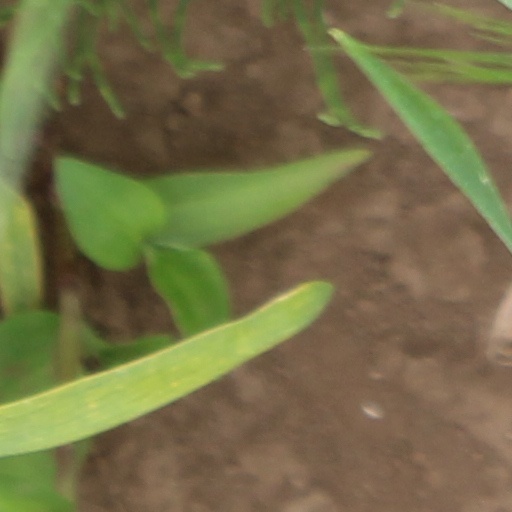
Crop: wheat